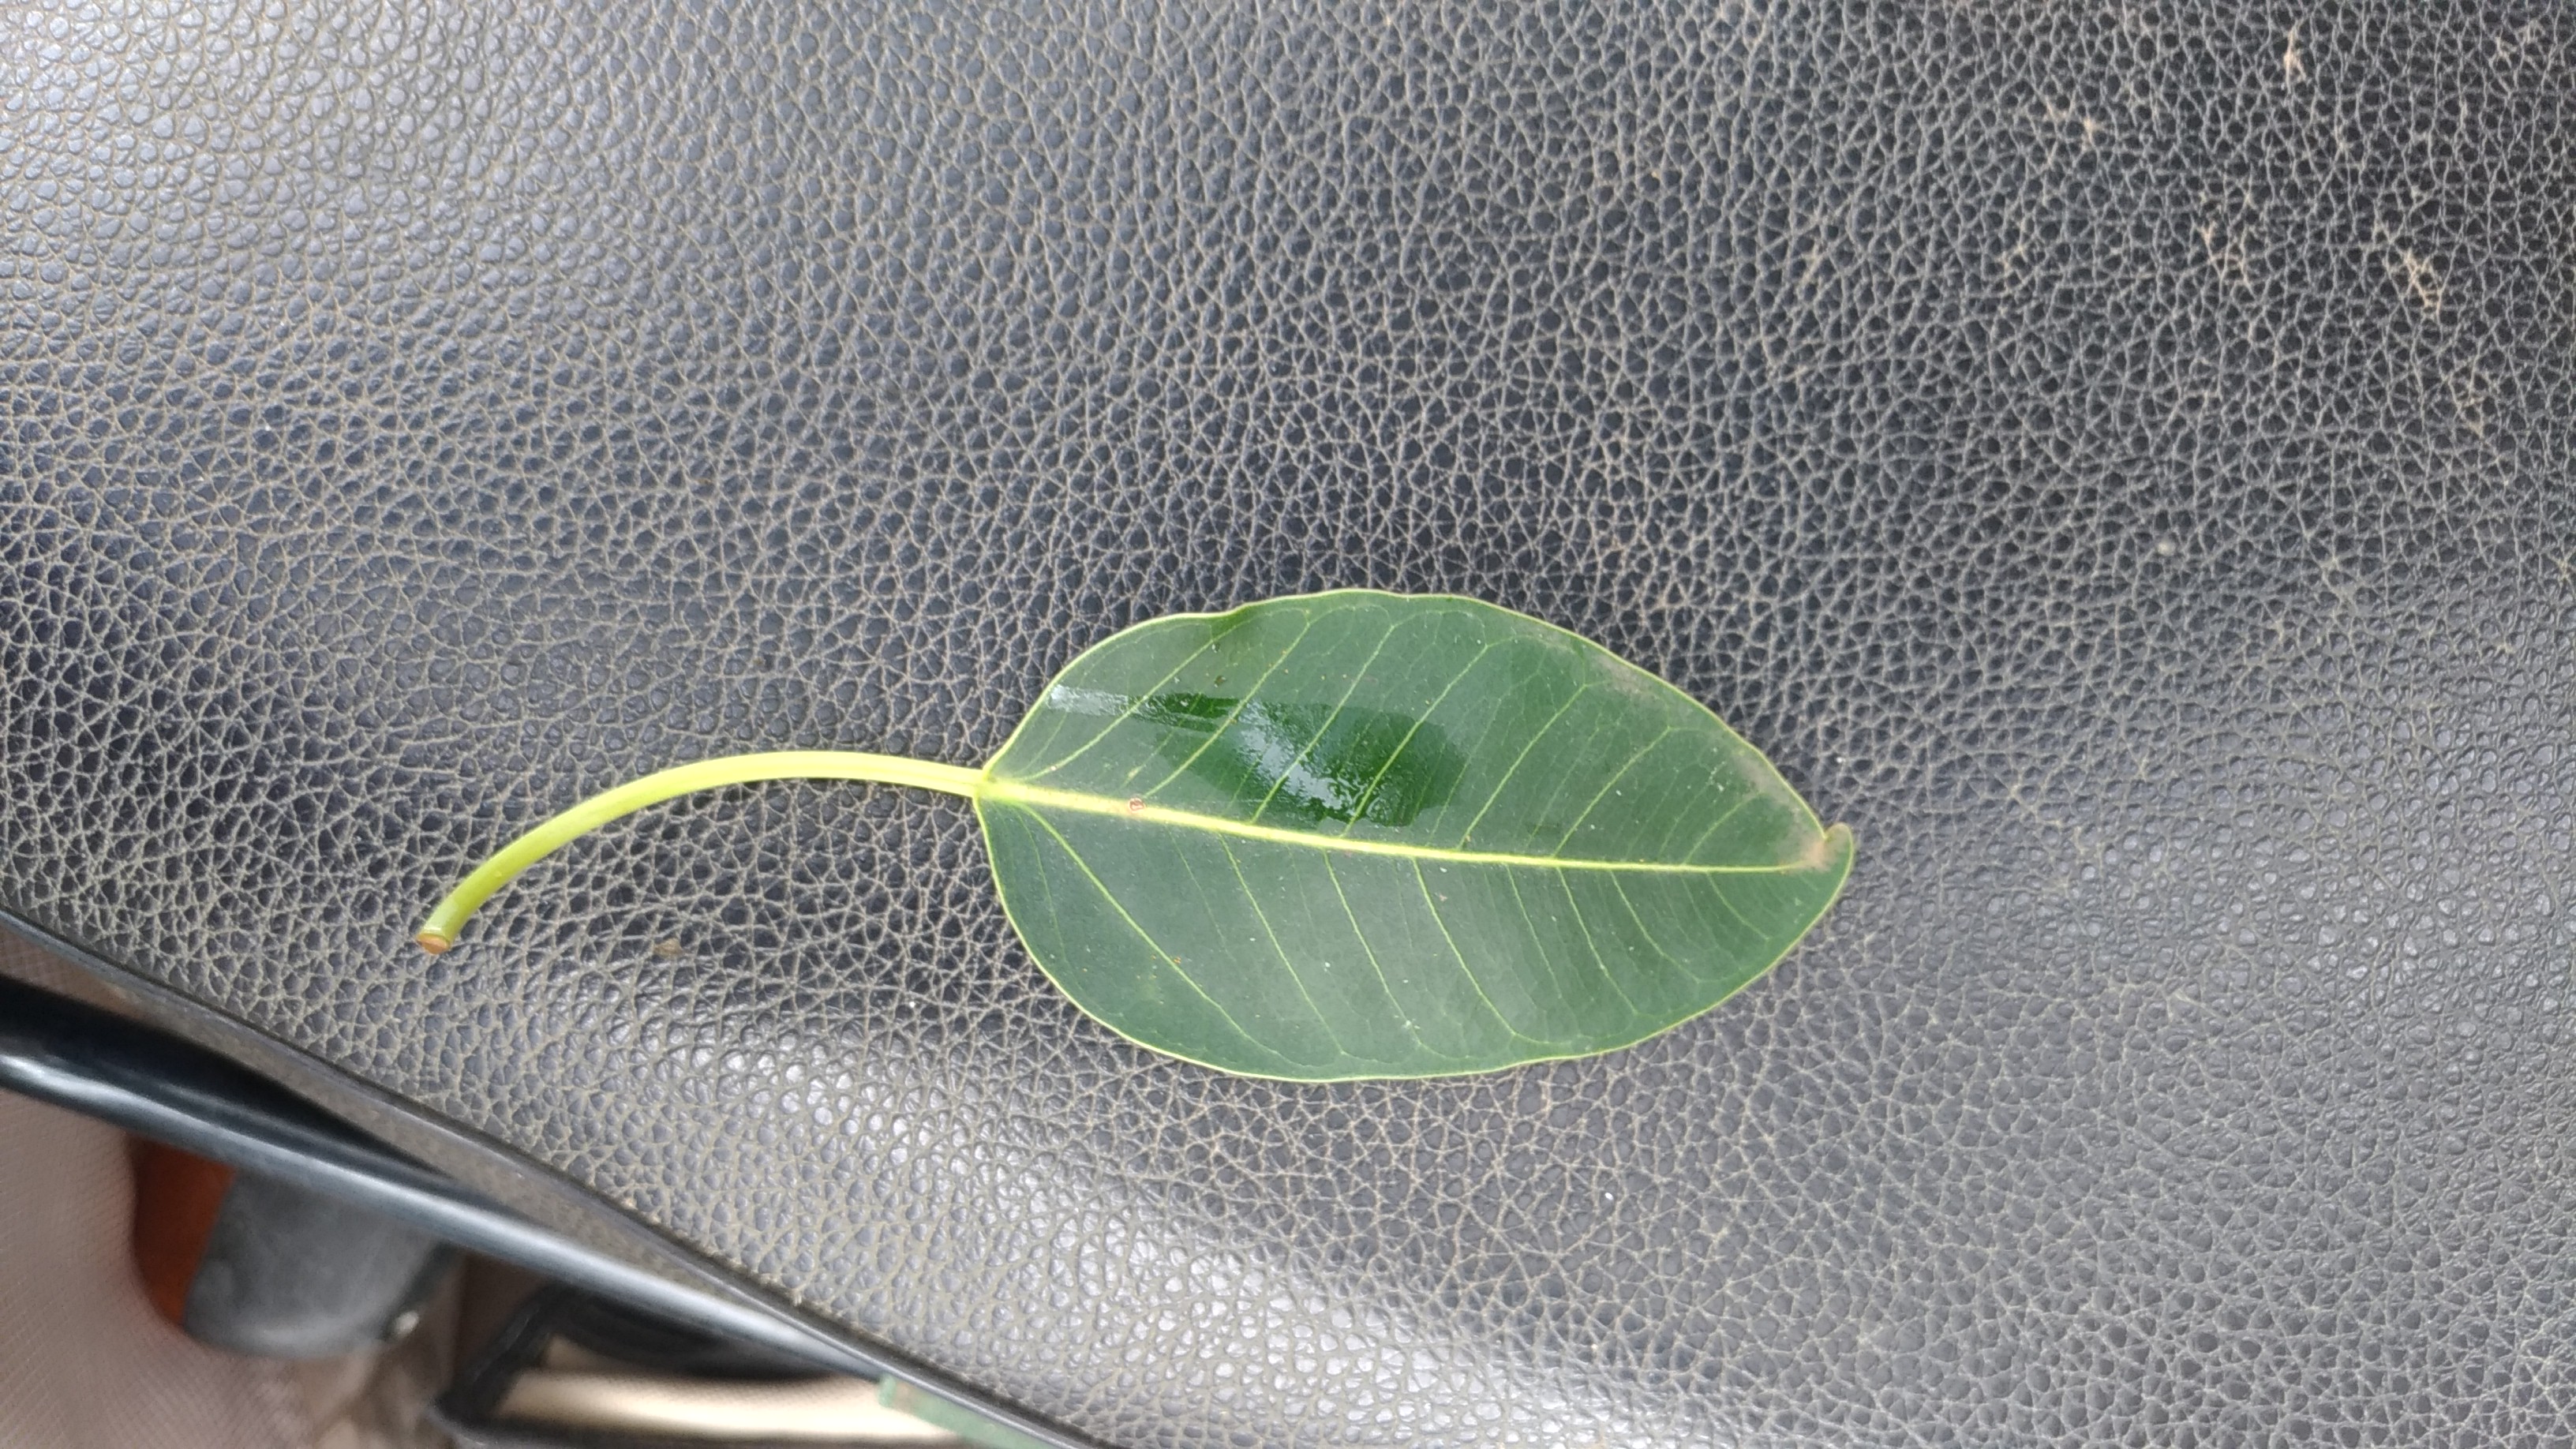
Plant: camphor